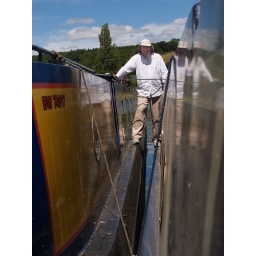
Between two boats, both red hot in the sun, Roderick gets the full oven effect